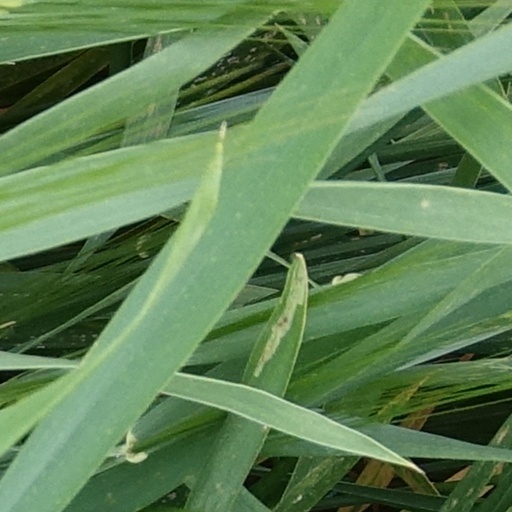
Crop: wheat